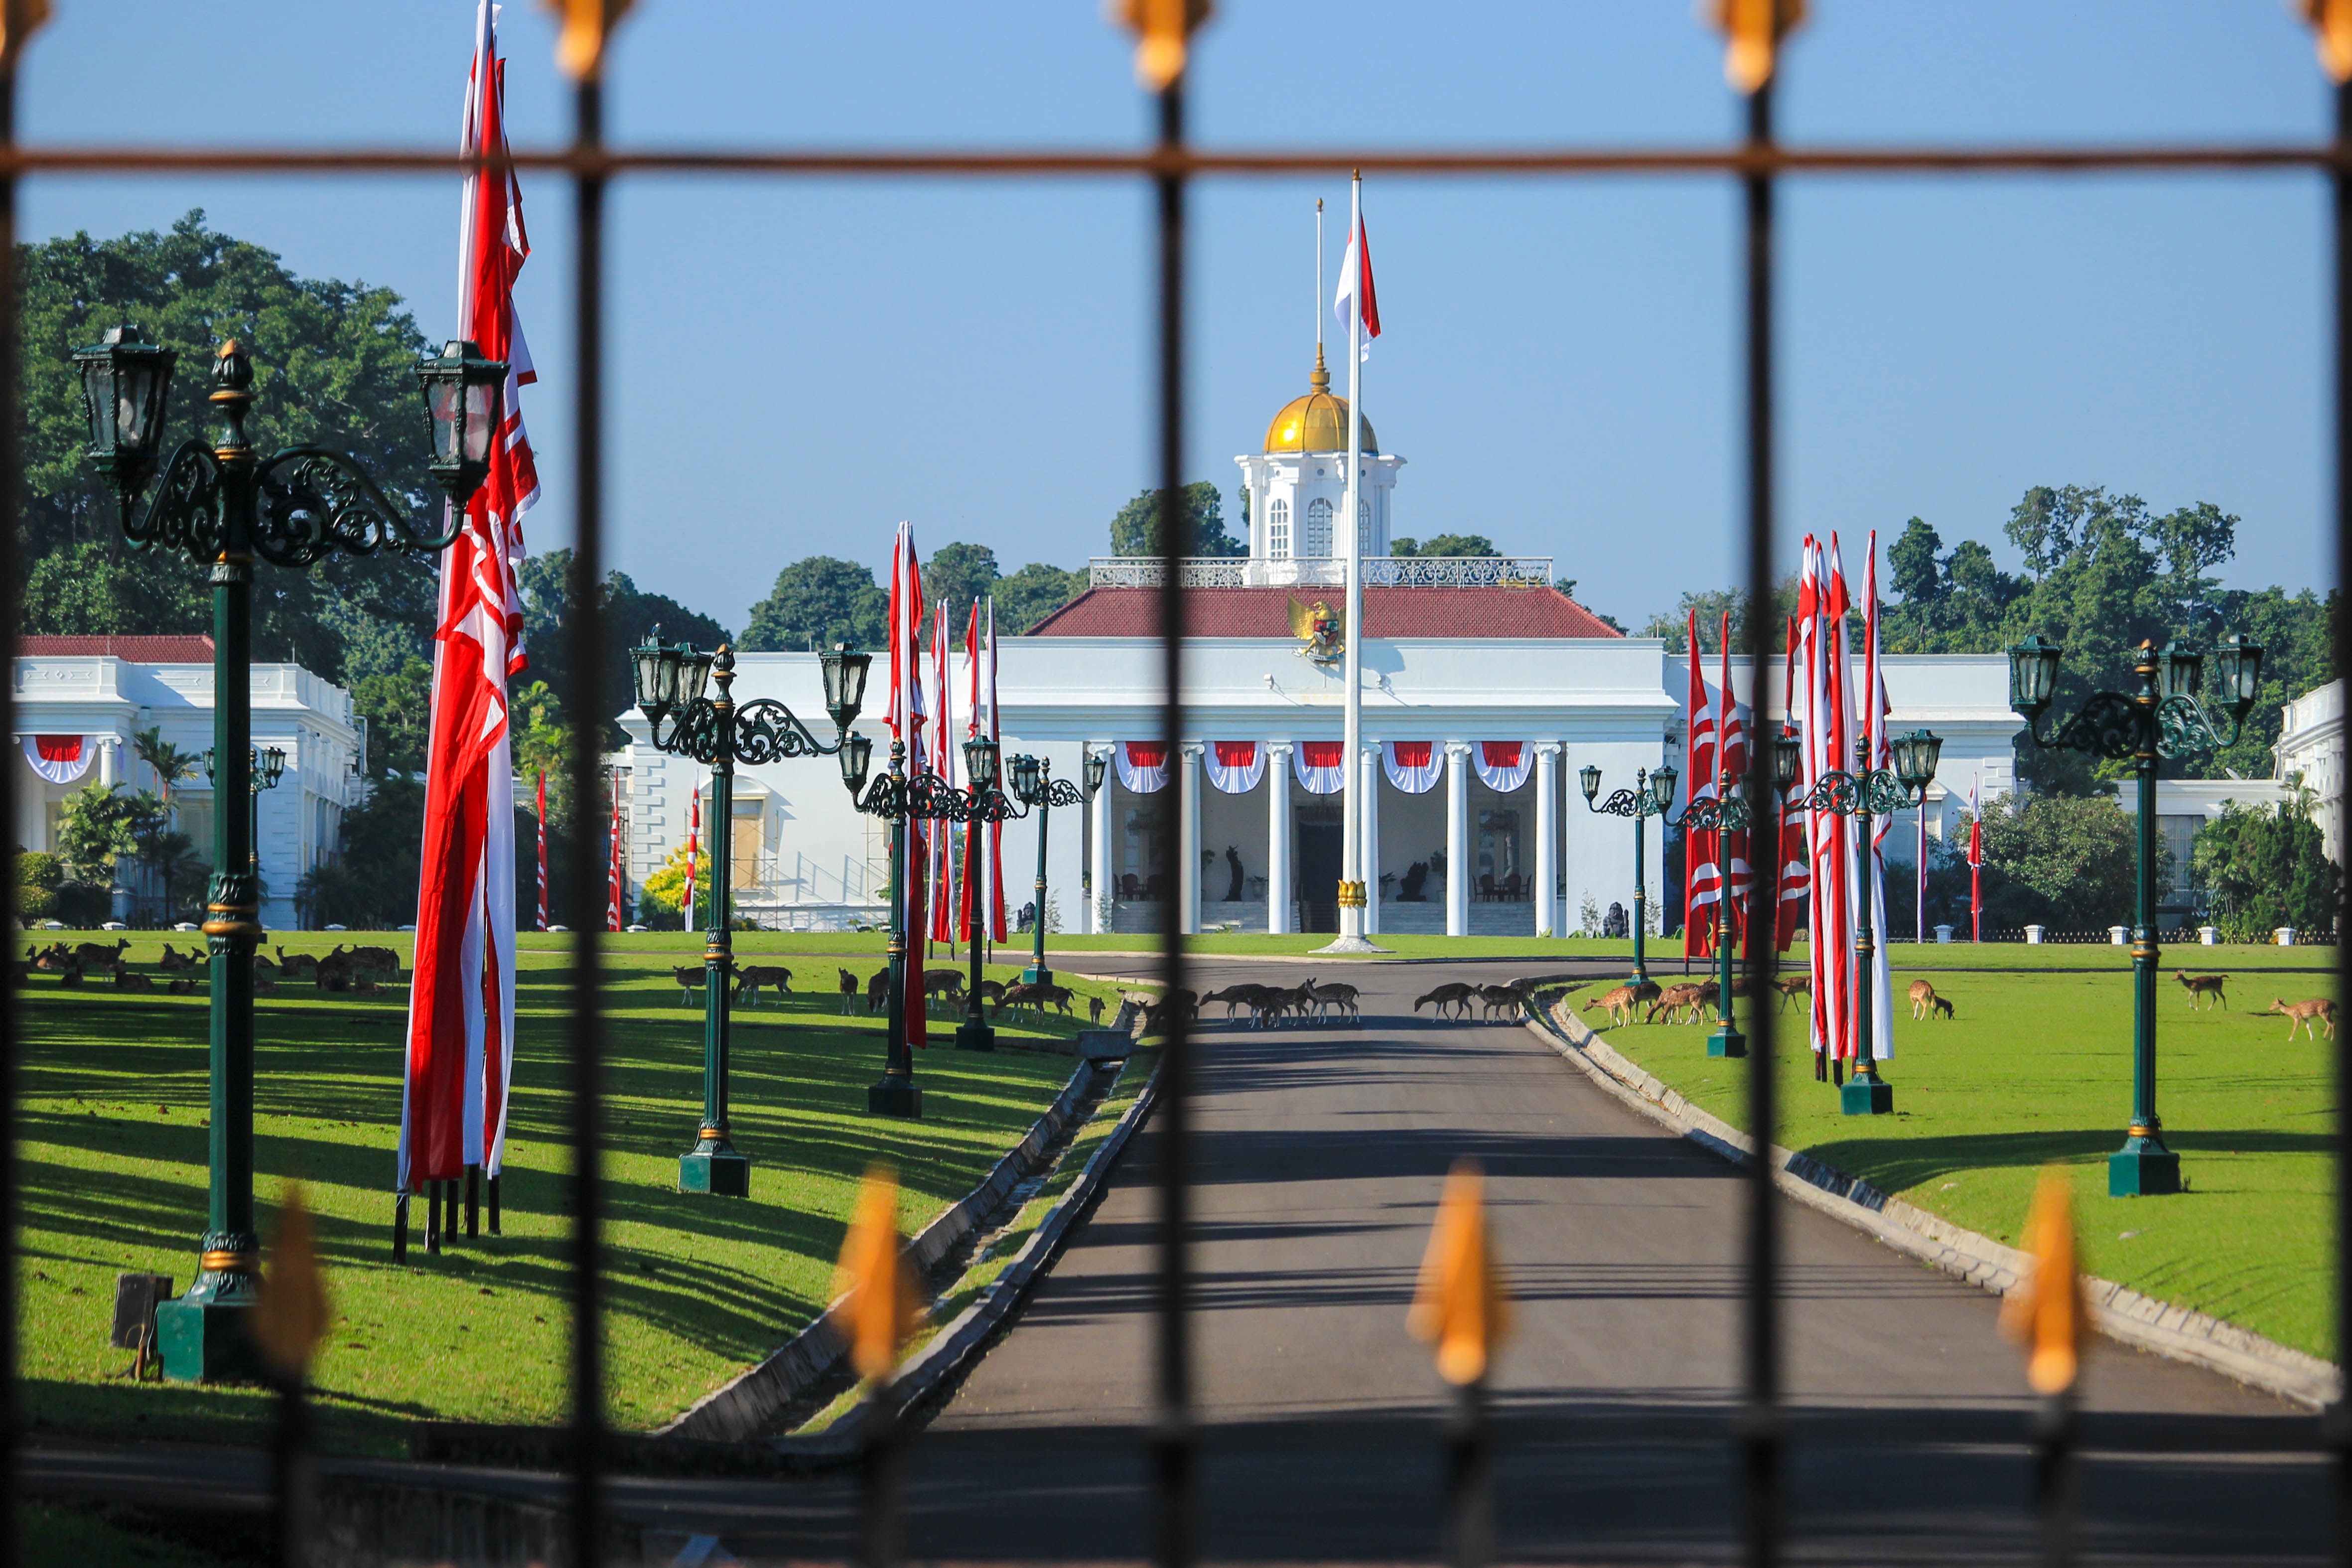
structure, city, amusement park, park, stadium, public space, playground, outdoor recreation, human settlement, sport venue, endurance sports, outdoor play equipment